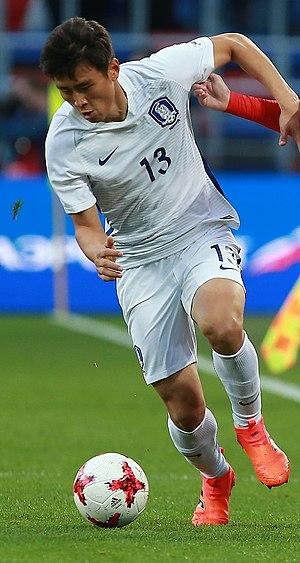
Koo Ja-cheol, né le 27 février 1989 à Nonsan en Corée du Sud, est un footballeur international sud-coréen. Il évolue au poste de milieu offensif.